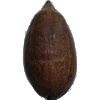
Label: nut_pecan